Carlisle Cathedral

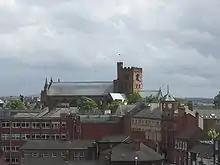
The cathedral from the castle

A memorial by Sir Robert Lorimer to the Border Regiment dates from 1916.